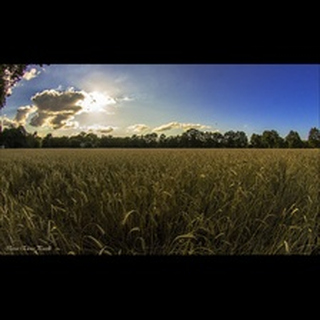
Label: wheat_blast